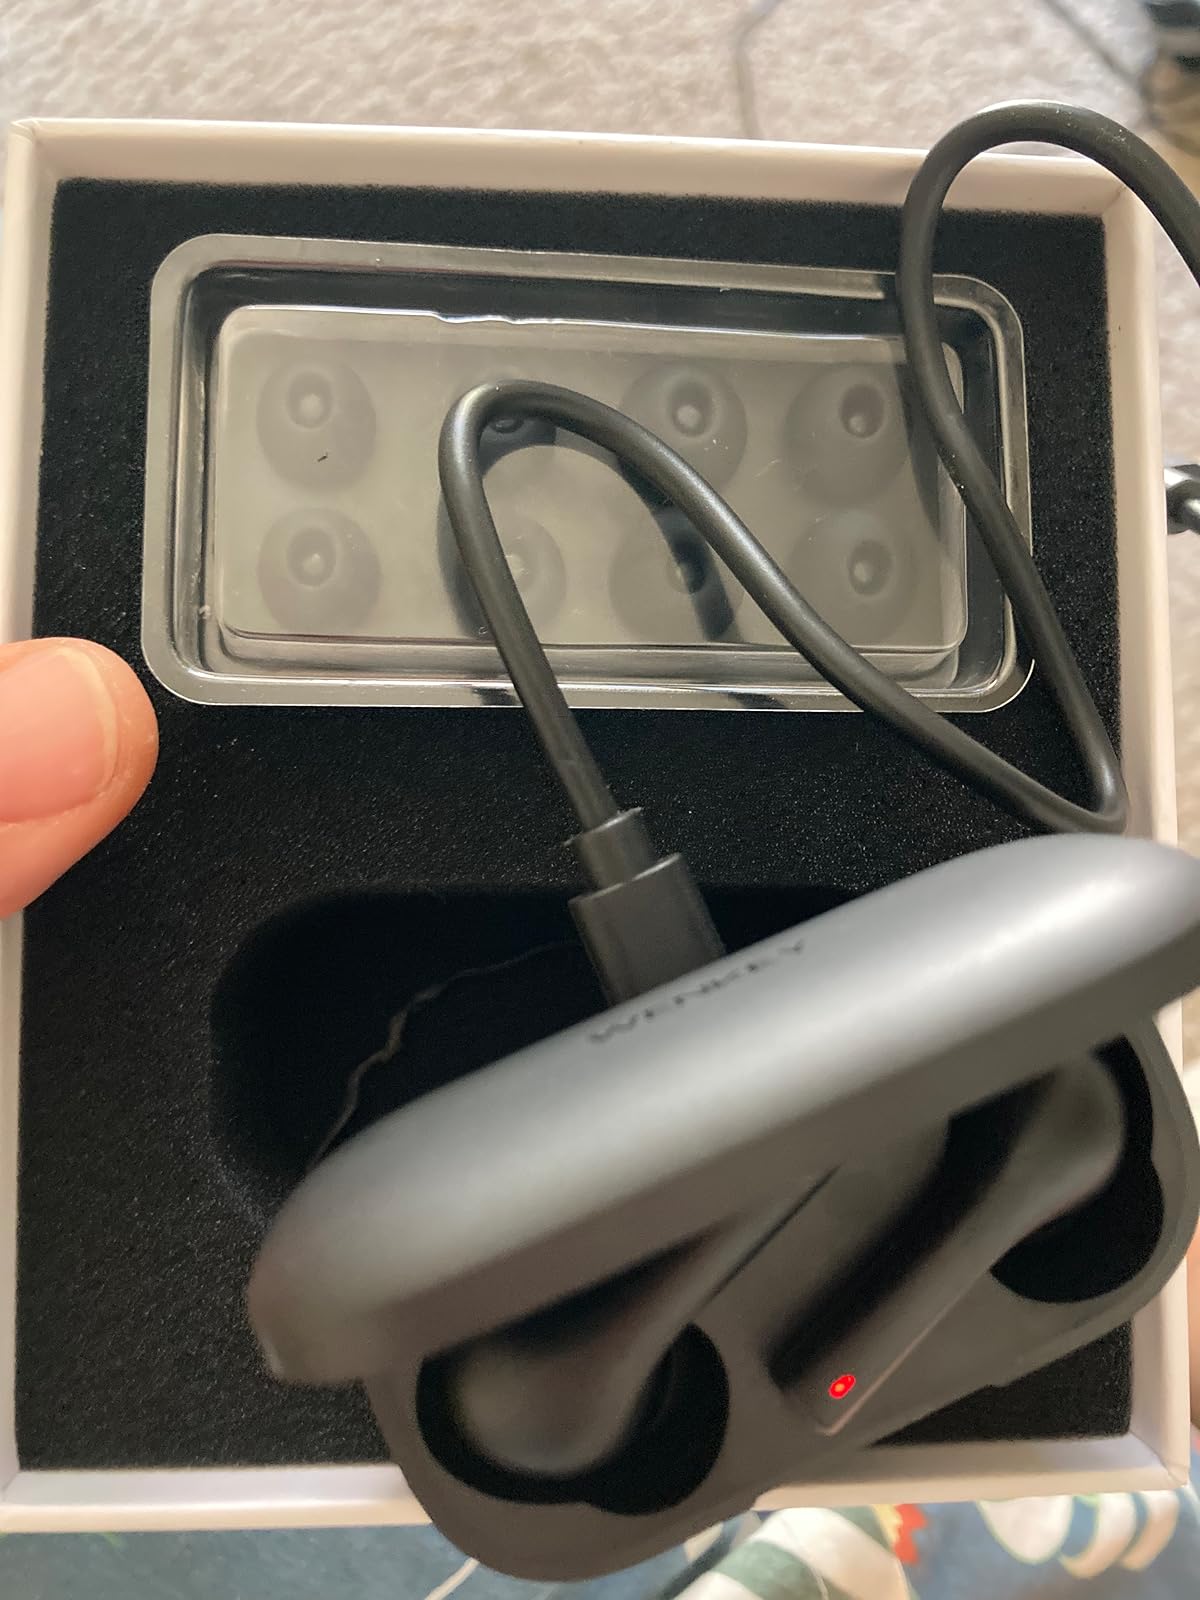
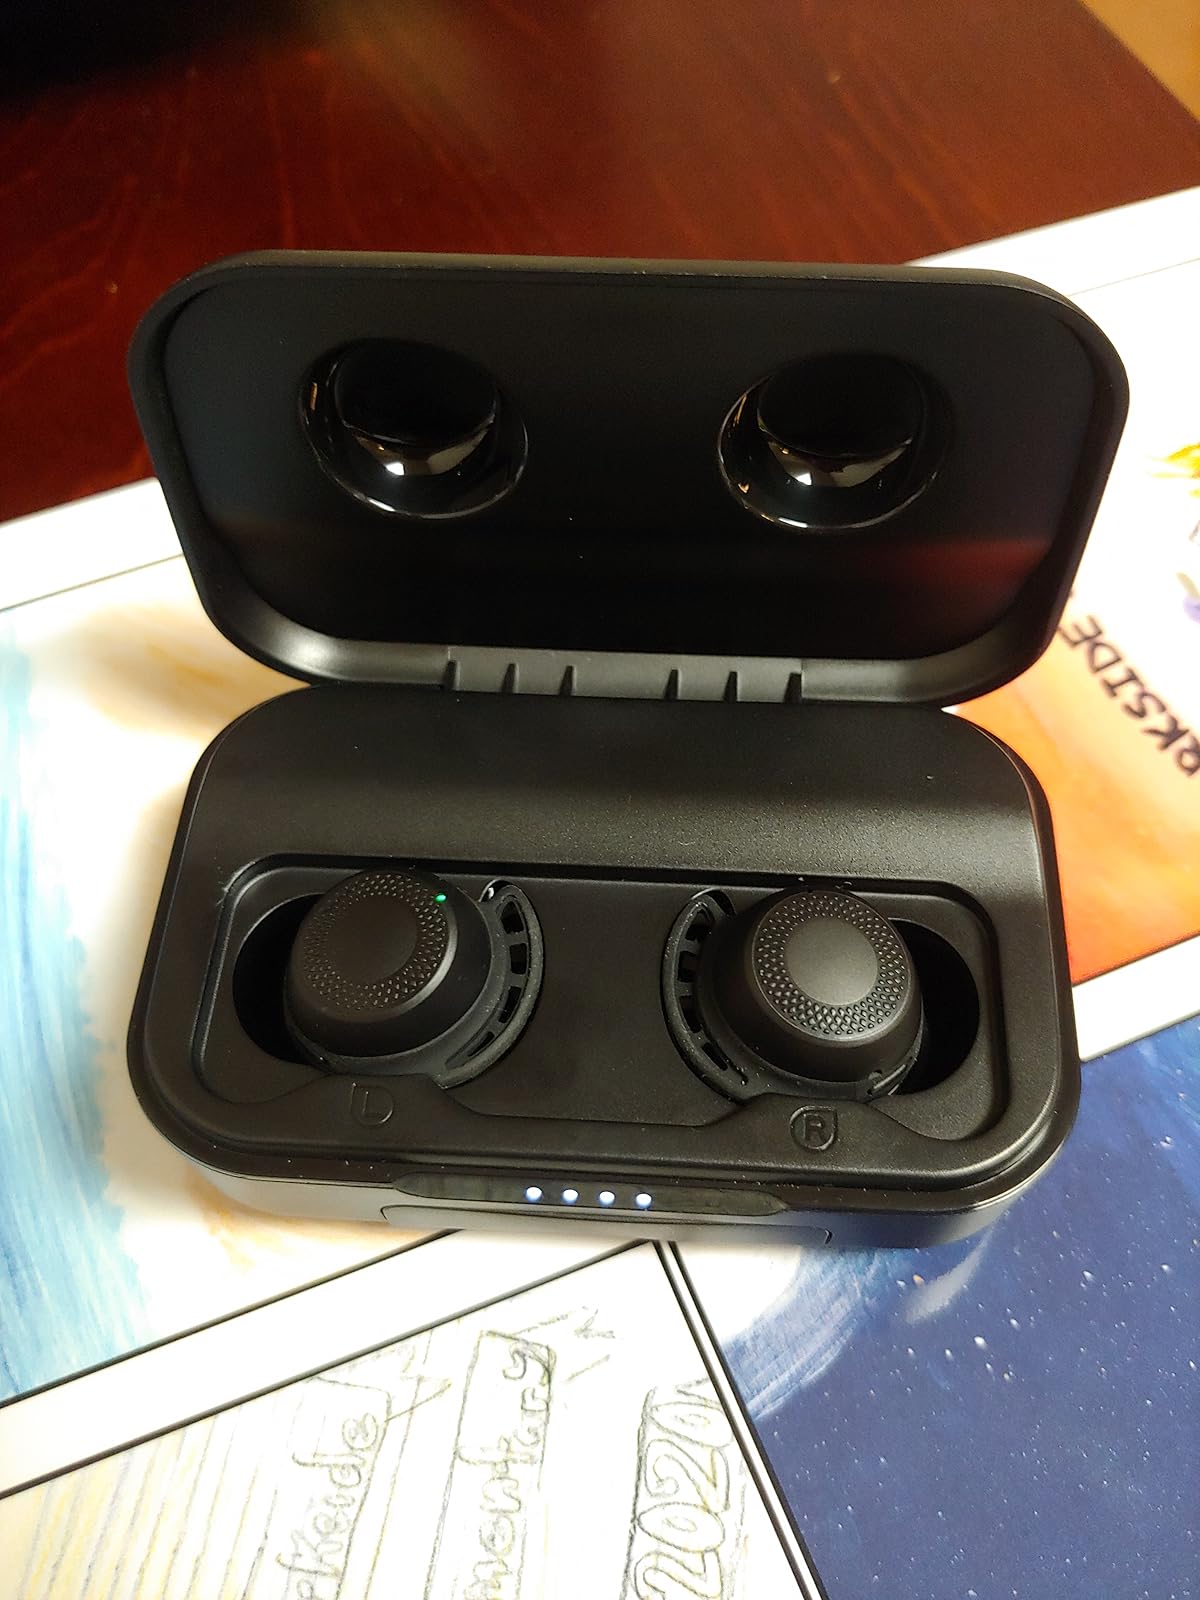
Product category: earbuds
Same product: no